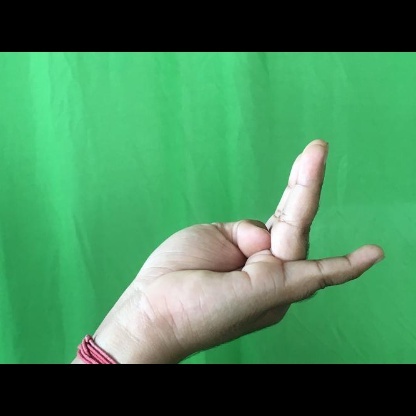
Mudra: Chaturam